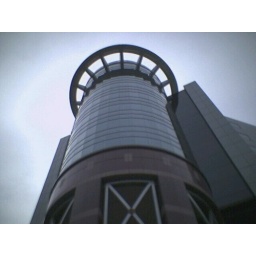
wacky glass building in Kalamazoo downtown. Doesn't really fit, but is still sort of cool looking.